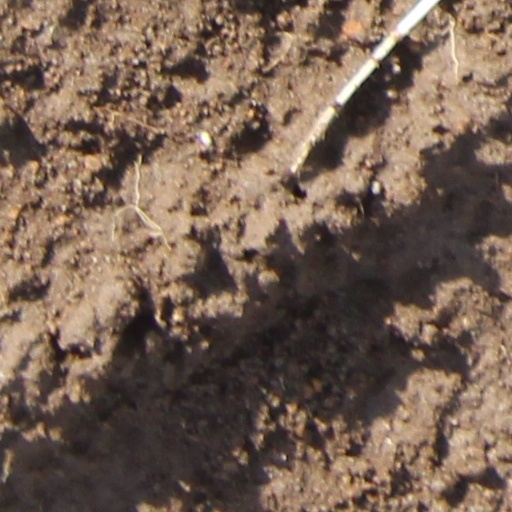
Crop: wheat